Juan Manuel Abal Medina

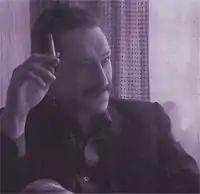
Abal Medina in 1983

Juan Manuel Abal Medina (March 1, 1945 – June 15, 2025) was an Argentine journalist and politician who served as Secretary General of the Peronist Movement between 1972 and 1974. He later became a prominent lawyer in Mexico.